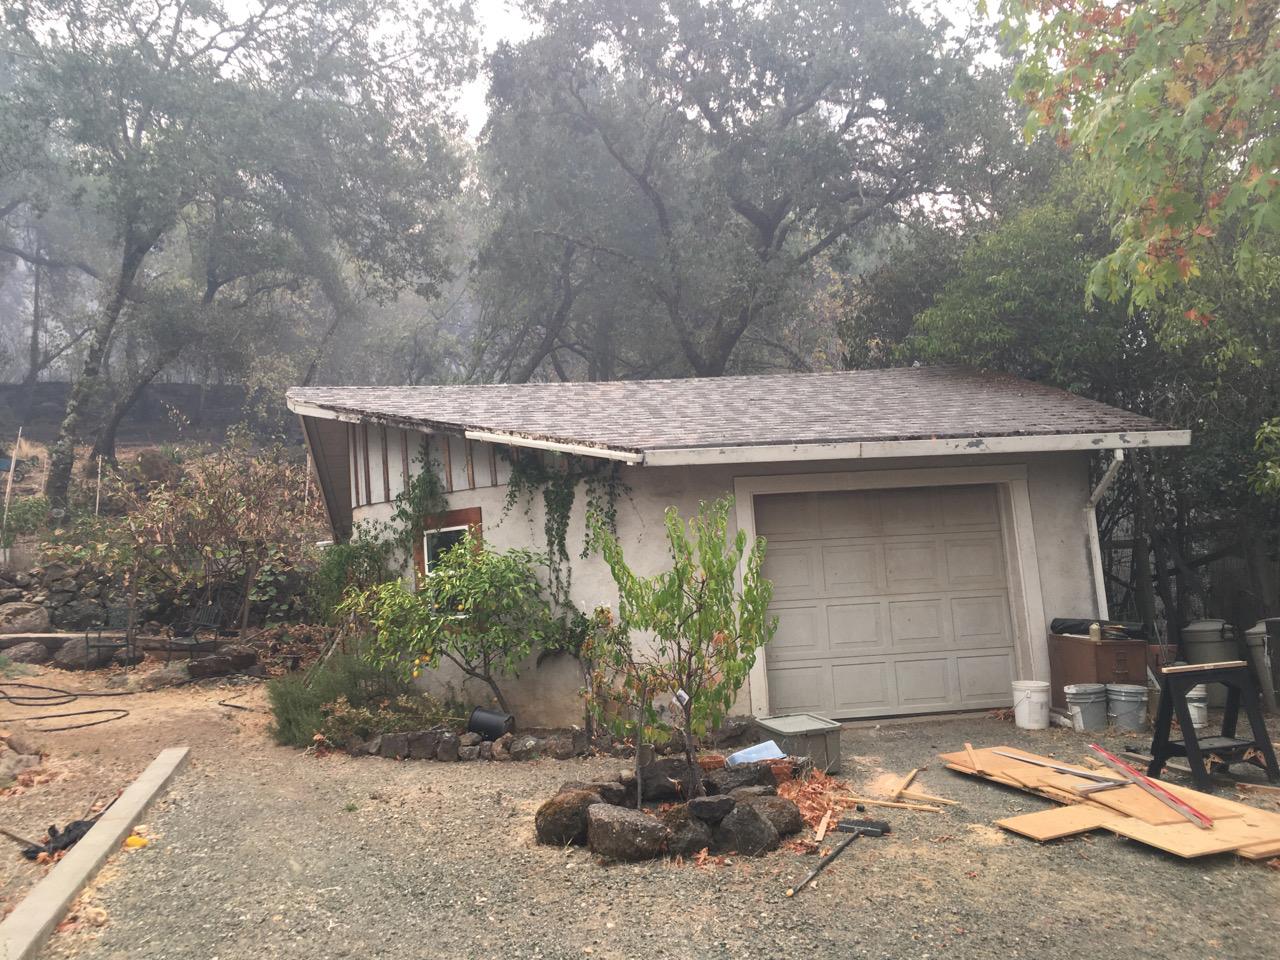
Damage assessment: no_damage